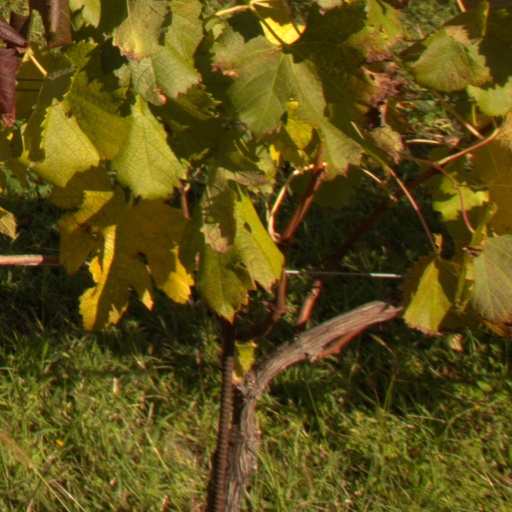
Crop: grape